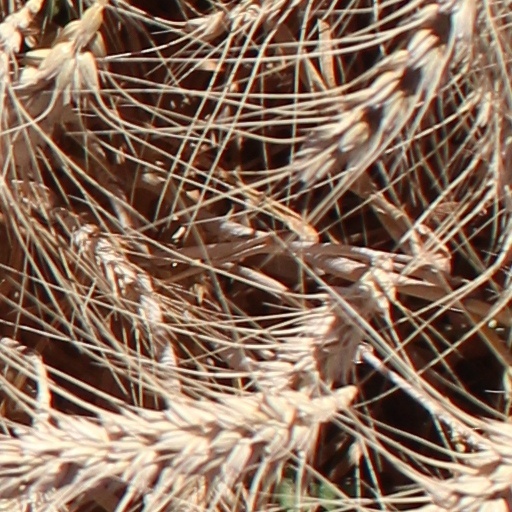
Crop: wheat